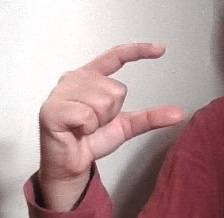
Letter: dal